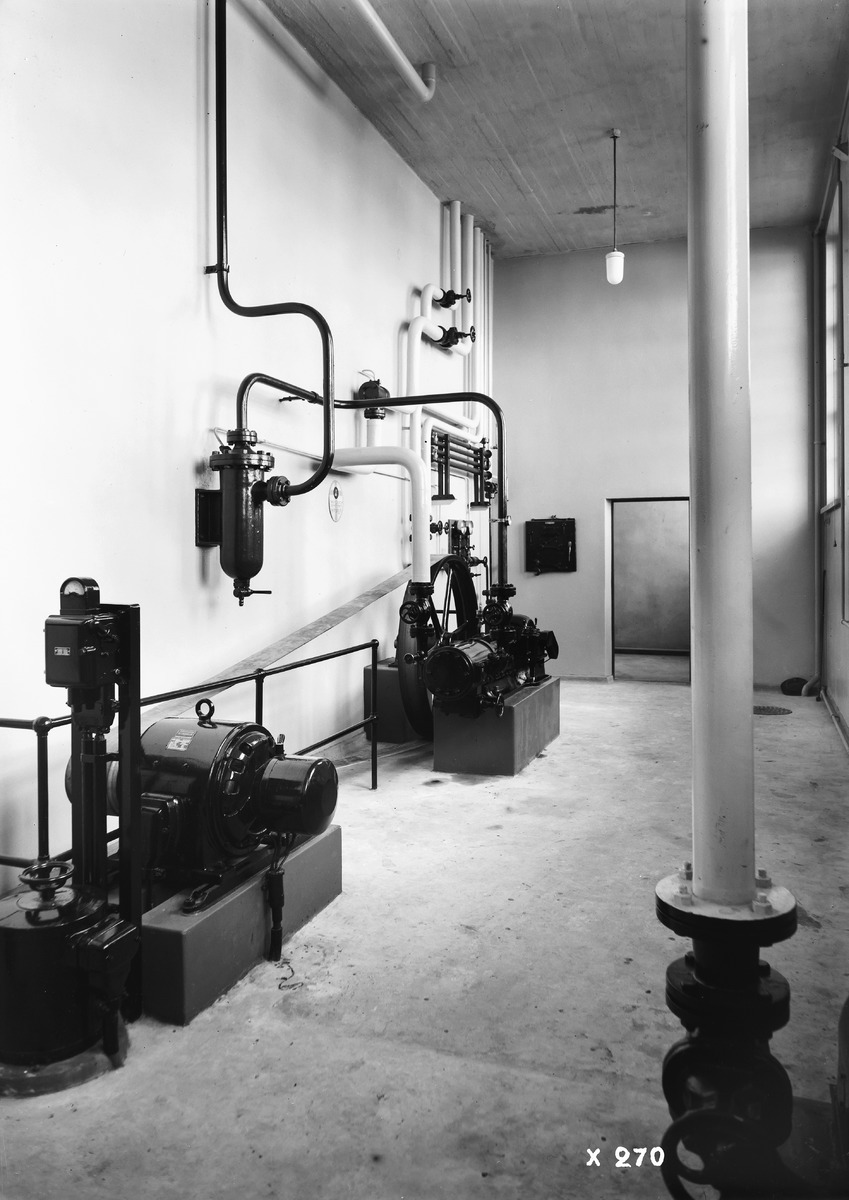
Osuuskunta Karjapohjolan teurastamon sisätiloja
Interior of the slaughterhouse of the cooperative Karjapohjola
sisällön kuvaus: Osuuskunta Karjapohjolan teurastamon sisätiloja 26.8.1933. Keskuslämmityslaitteistoa. content description: Interior of the slaughterhouse of the cooperative Karjapohjola on August 26, 1933. Central heating equipment.
Vuosi: 1933
Paikka: , Suomi, Suomi
Aiheet: Osuuskunta Karjapohjola; sisäkuva; keskuslämmitys; lihateollisuus; osuuskunnat; osuusliikkeet; teurastamot; tuotantolaitokset; central heating; meat industry; cooperatives; slaughterhouses; abattoirs; production plants